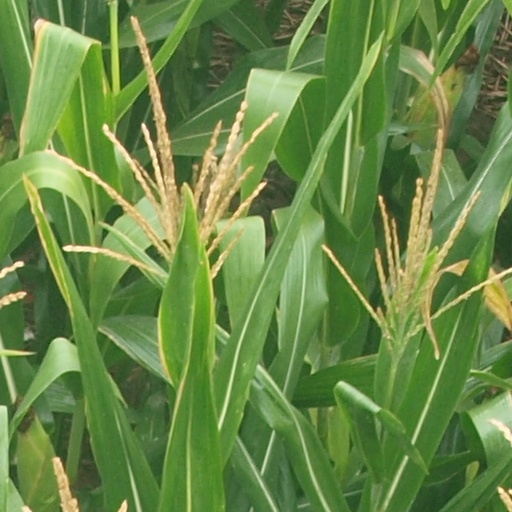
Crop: maize; corn